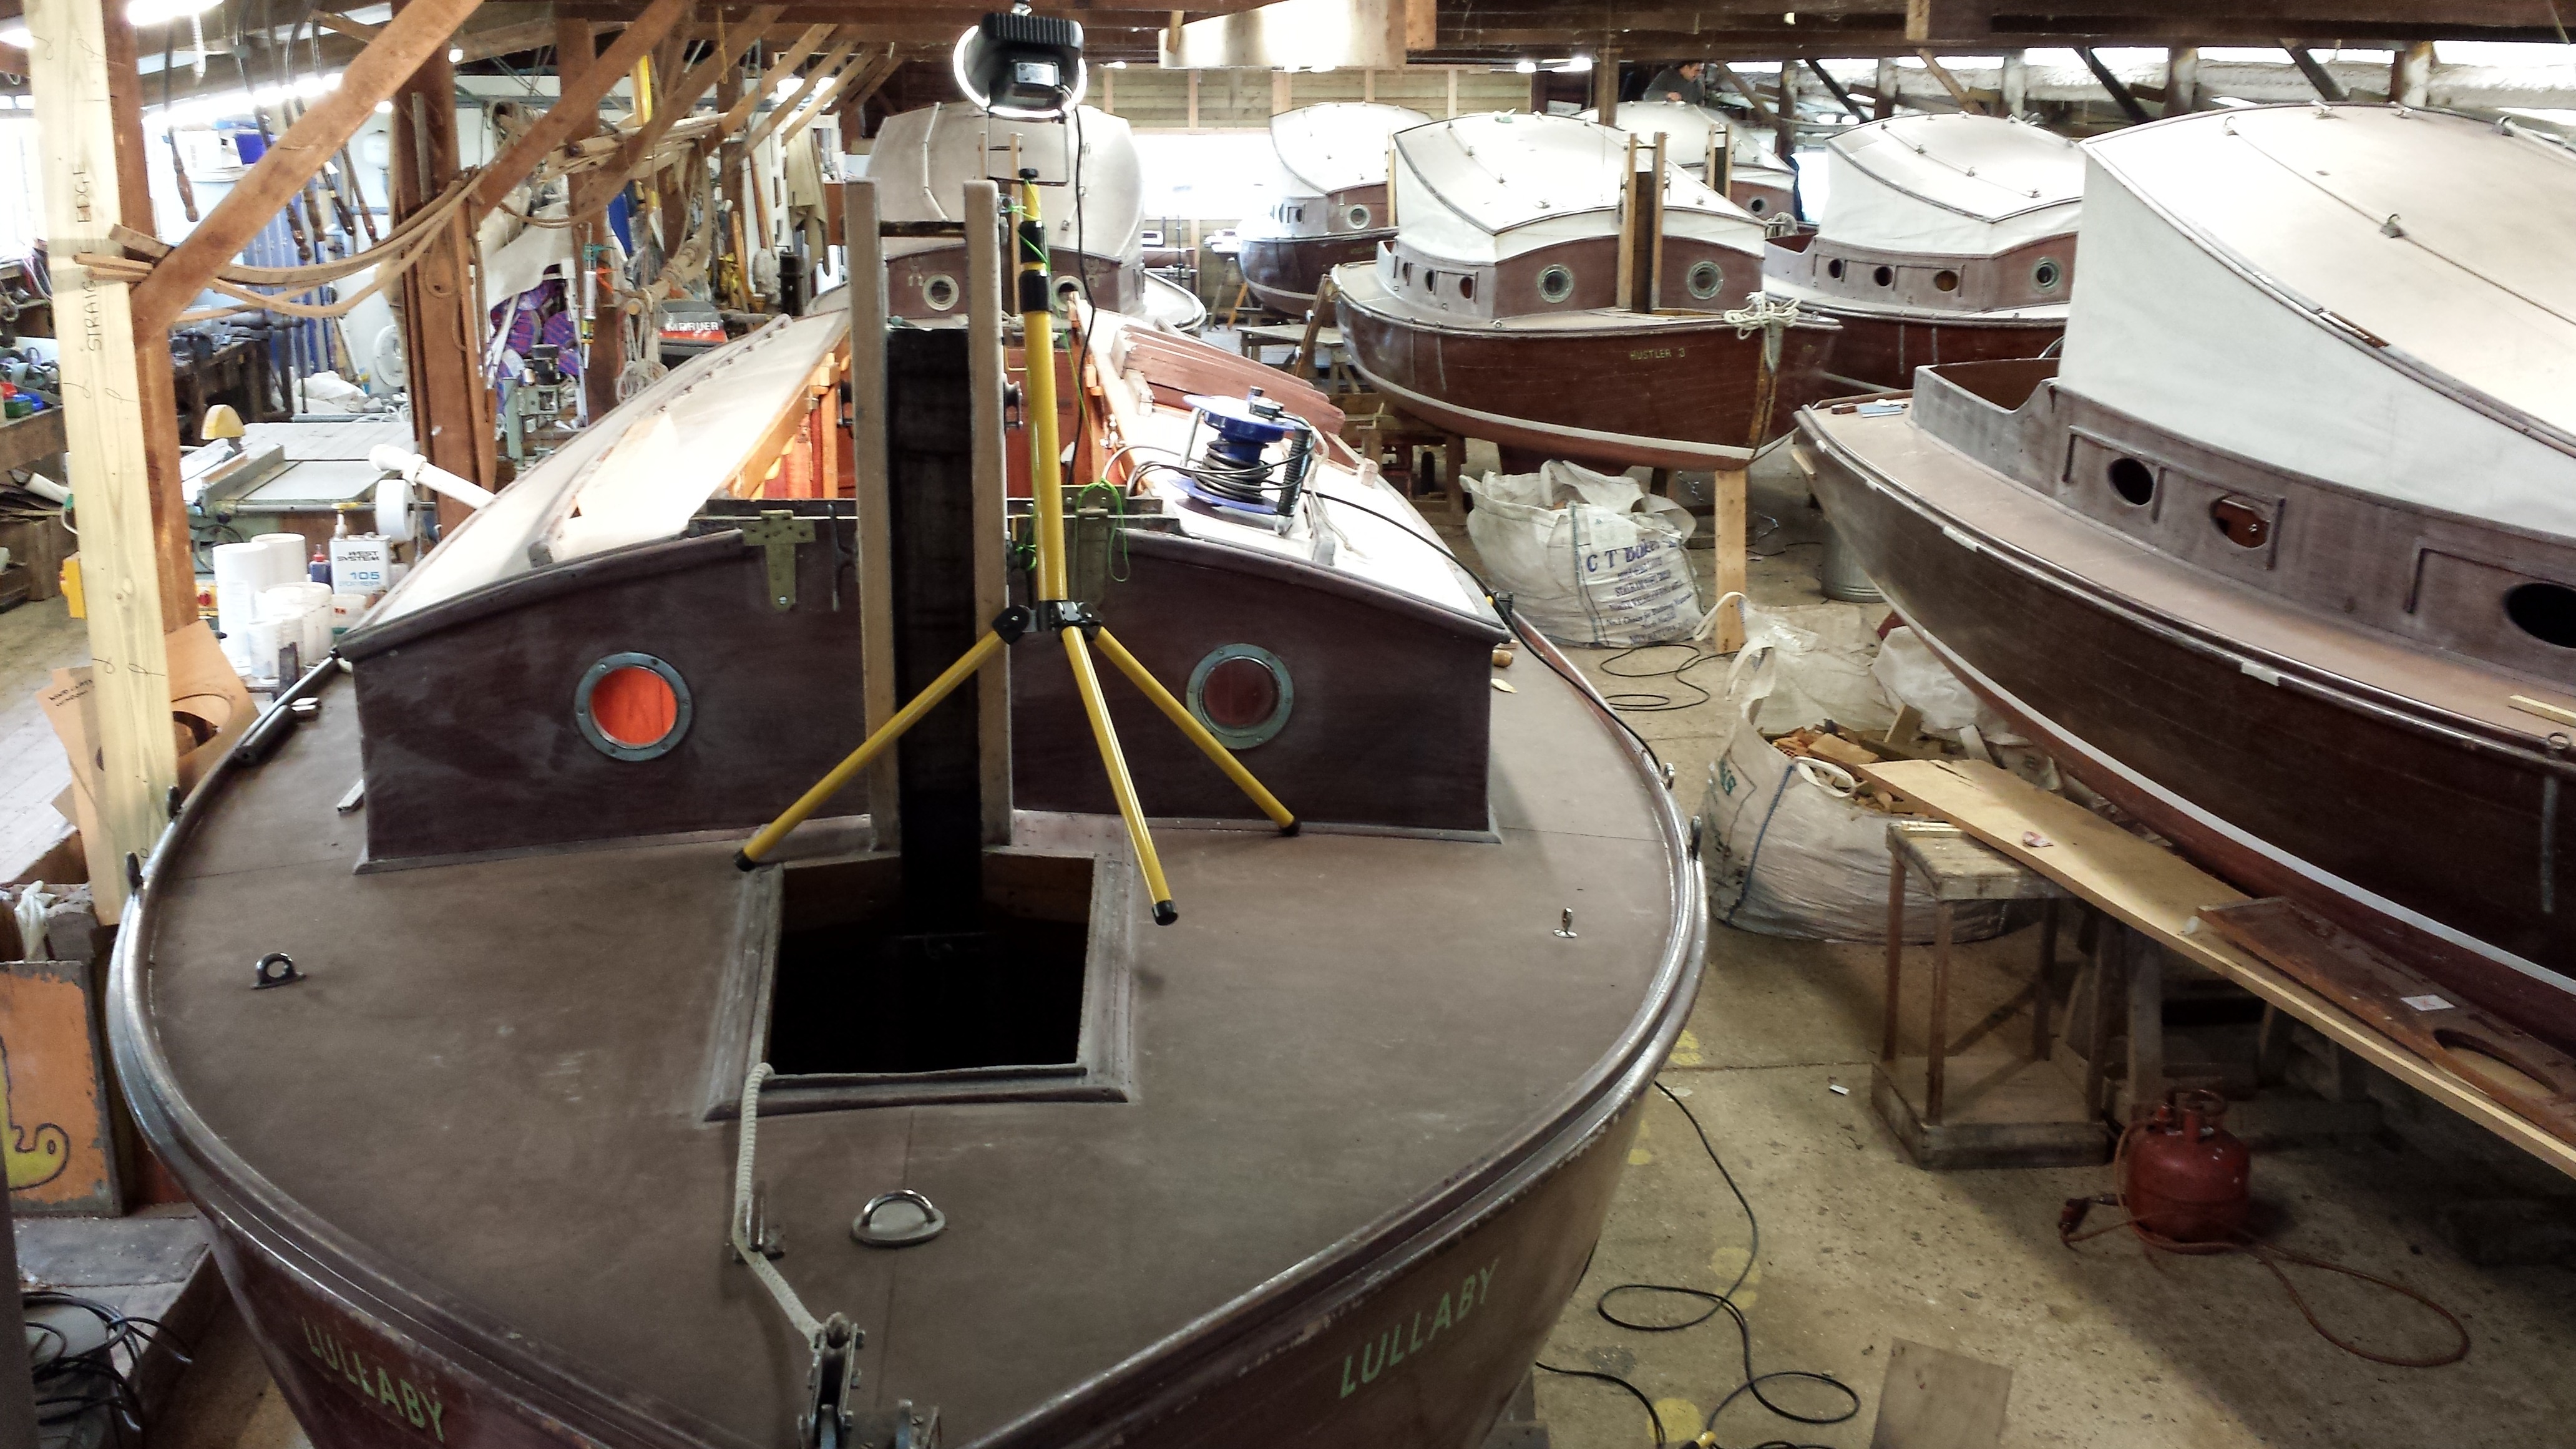
water, boat, ship, transportation, vessel, vehicle, mast, sailing, yacht, craft, watercraft, boat building